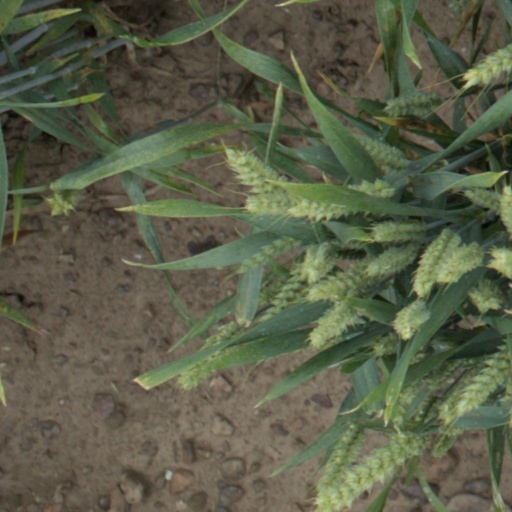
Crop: wheat